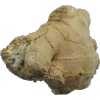
Label: Ginger Root 1